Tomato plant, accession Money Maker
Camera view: vertical (180 deg); turntable rotation: 30 degrees
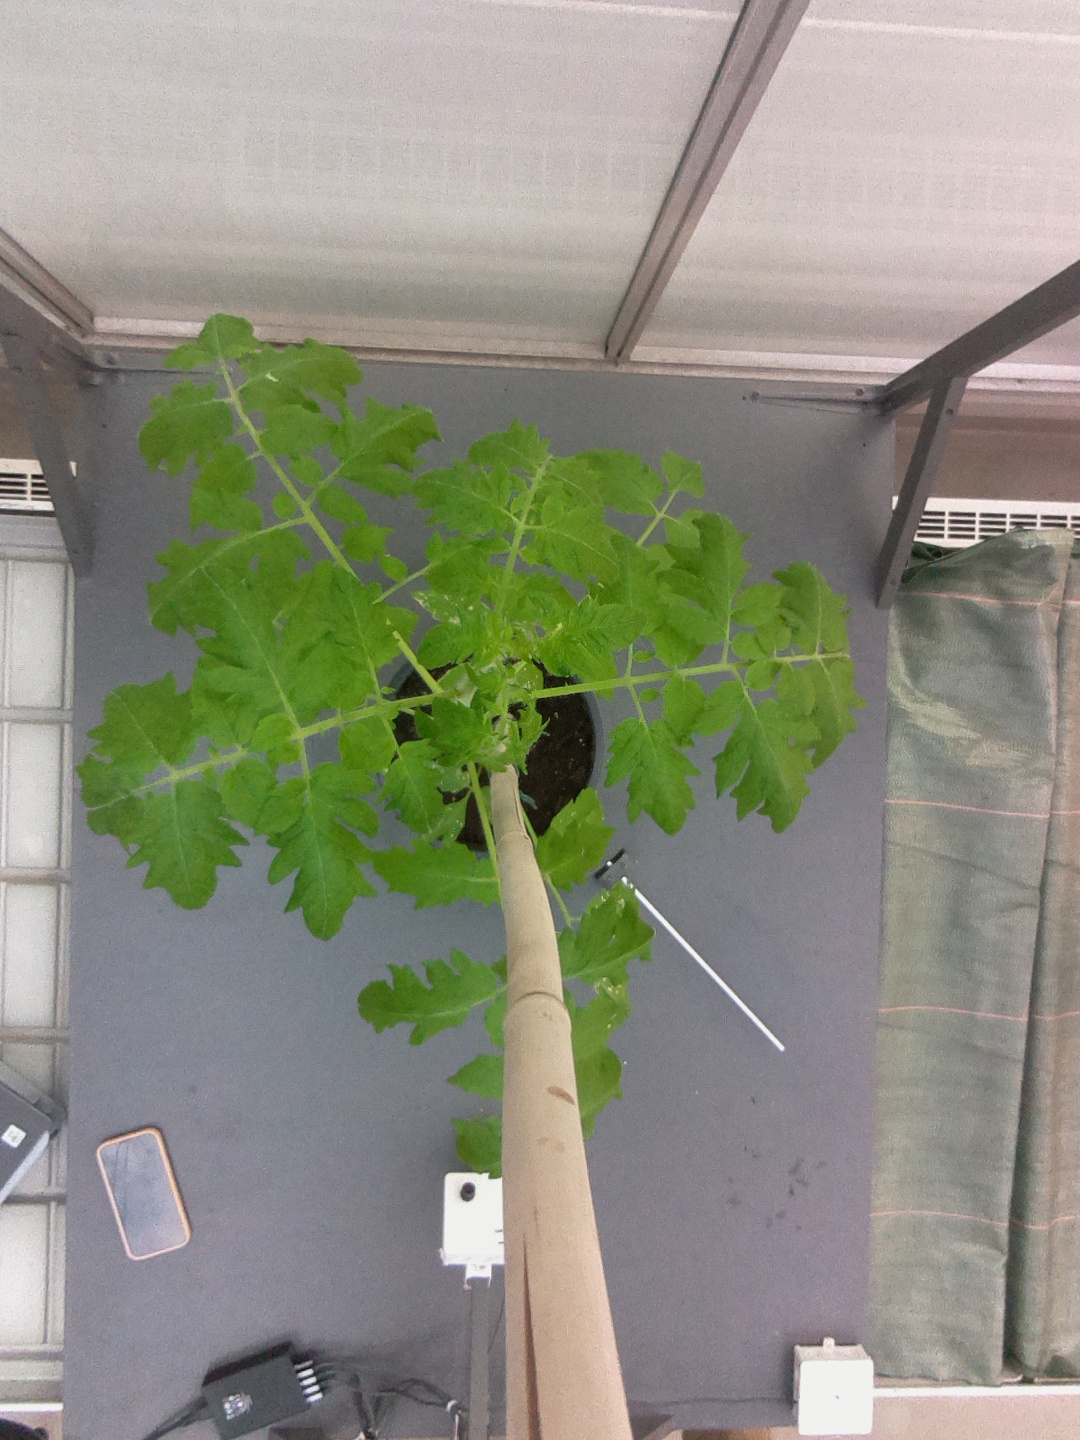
BBCH growth stage 20: First Side shoot start formed